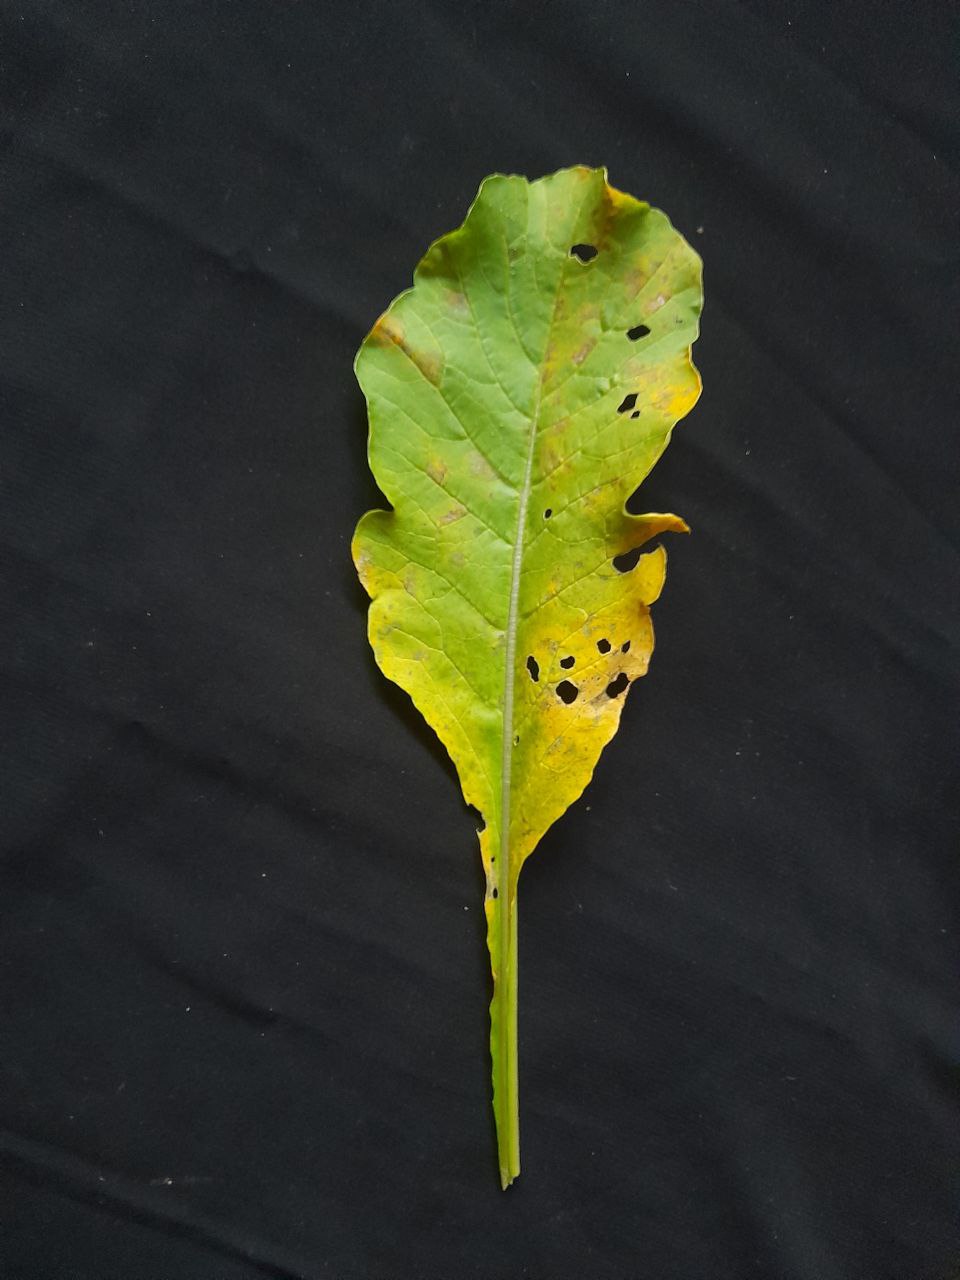
Label: flea beetle